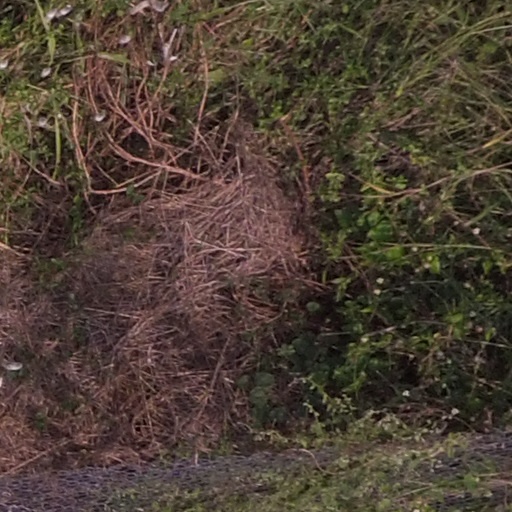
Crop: maize; corn